Bimolecular fluorescence complementation

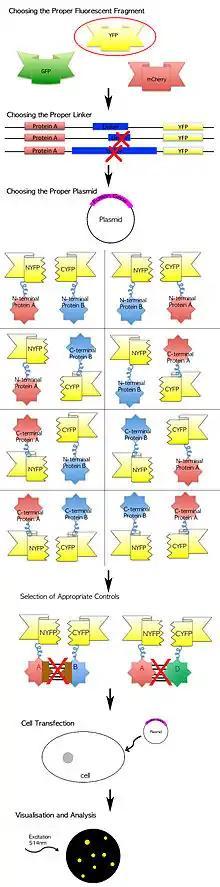
Workflow for BiFC

There are different production systems that can be used for the fusion protein generated. Transient gene expression is used to identify protein–protein interactions "in vivo" as well as in subcellular localisation of the BiFC complex. However, one must be cautious against protein over-expression, as this may skew both preferential localisation and the predominant protein complexes formed. Instead, weak promoters, the use of low levels of plasmid DNA in the transfection, and plasmid vectors that do not replicate in mammalian cells should be used to express proteins at or near their endogenous levels to mimic the physiological cellular environment. Also, careful selection of the fluorescent protein is important, as different fluorescent proteins require different cellular environments. For example, GFP can be used in "E. coli" cells, while YFP is used in mammalian cells.